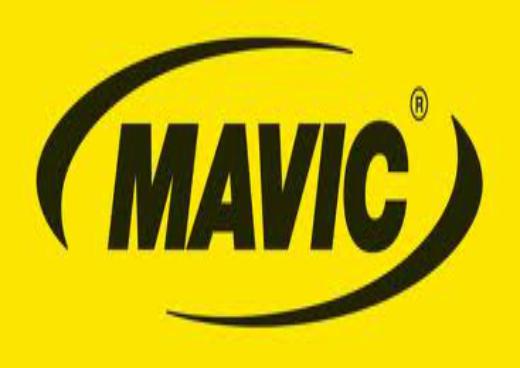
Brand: Mavic
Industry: Electronic